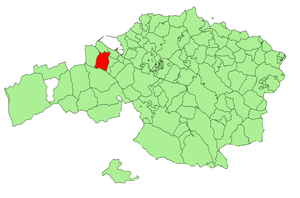
Abanto-Zierbena en basque ou Abanto y Ciérvana en espagnol est une commune de Biscaye dans la communauté autonome du Pays basque en Espagne.